Wilhelm Schimmel

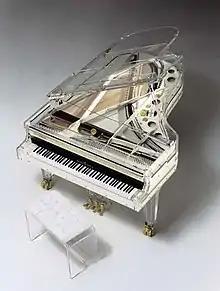
Schimmel Glass Piano

The 1950s were marked by expansion and new inventions. In 1951 Schimmel presented the first acrylic glass piano in the world on the trade fair in Düsseldorf. The sales boomed during the 50s and end of 1958 Schimmel was the most frequently sold German piano. According to the sales volume Schimmel was the biggest piano manufacturer on the German market: The company exported their pianos worldwide.